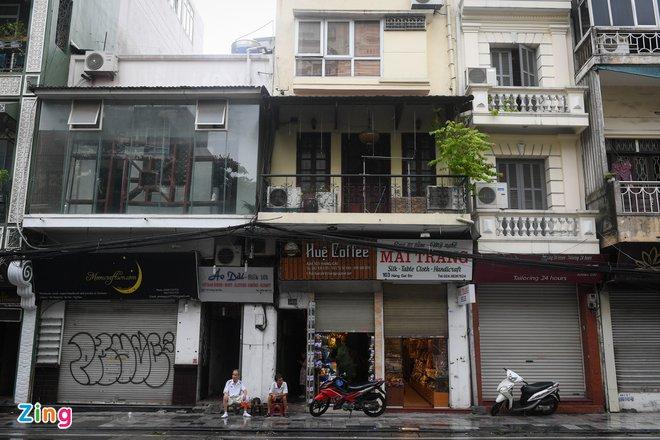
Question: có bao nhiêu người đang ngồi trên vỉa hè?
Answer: hai người